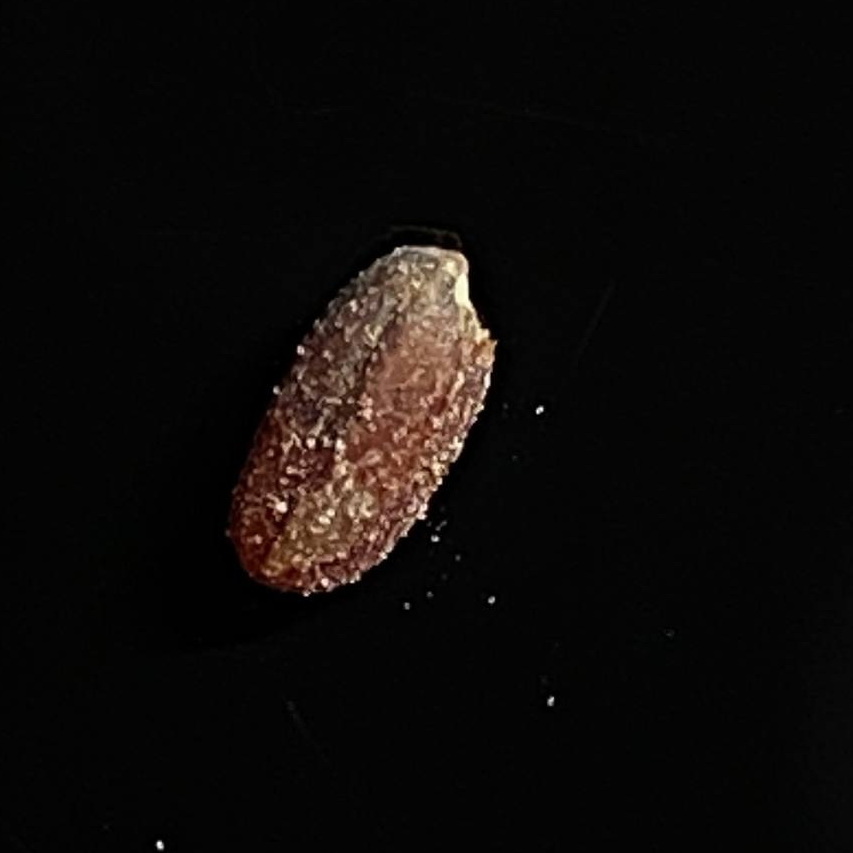
Rice variety: Lal_Aush